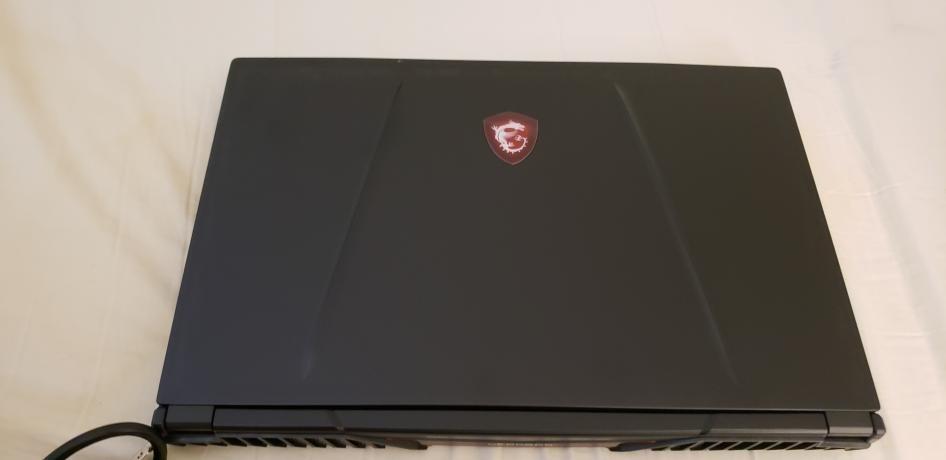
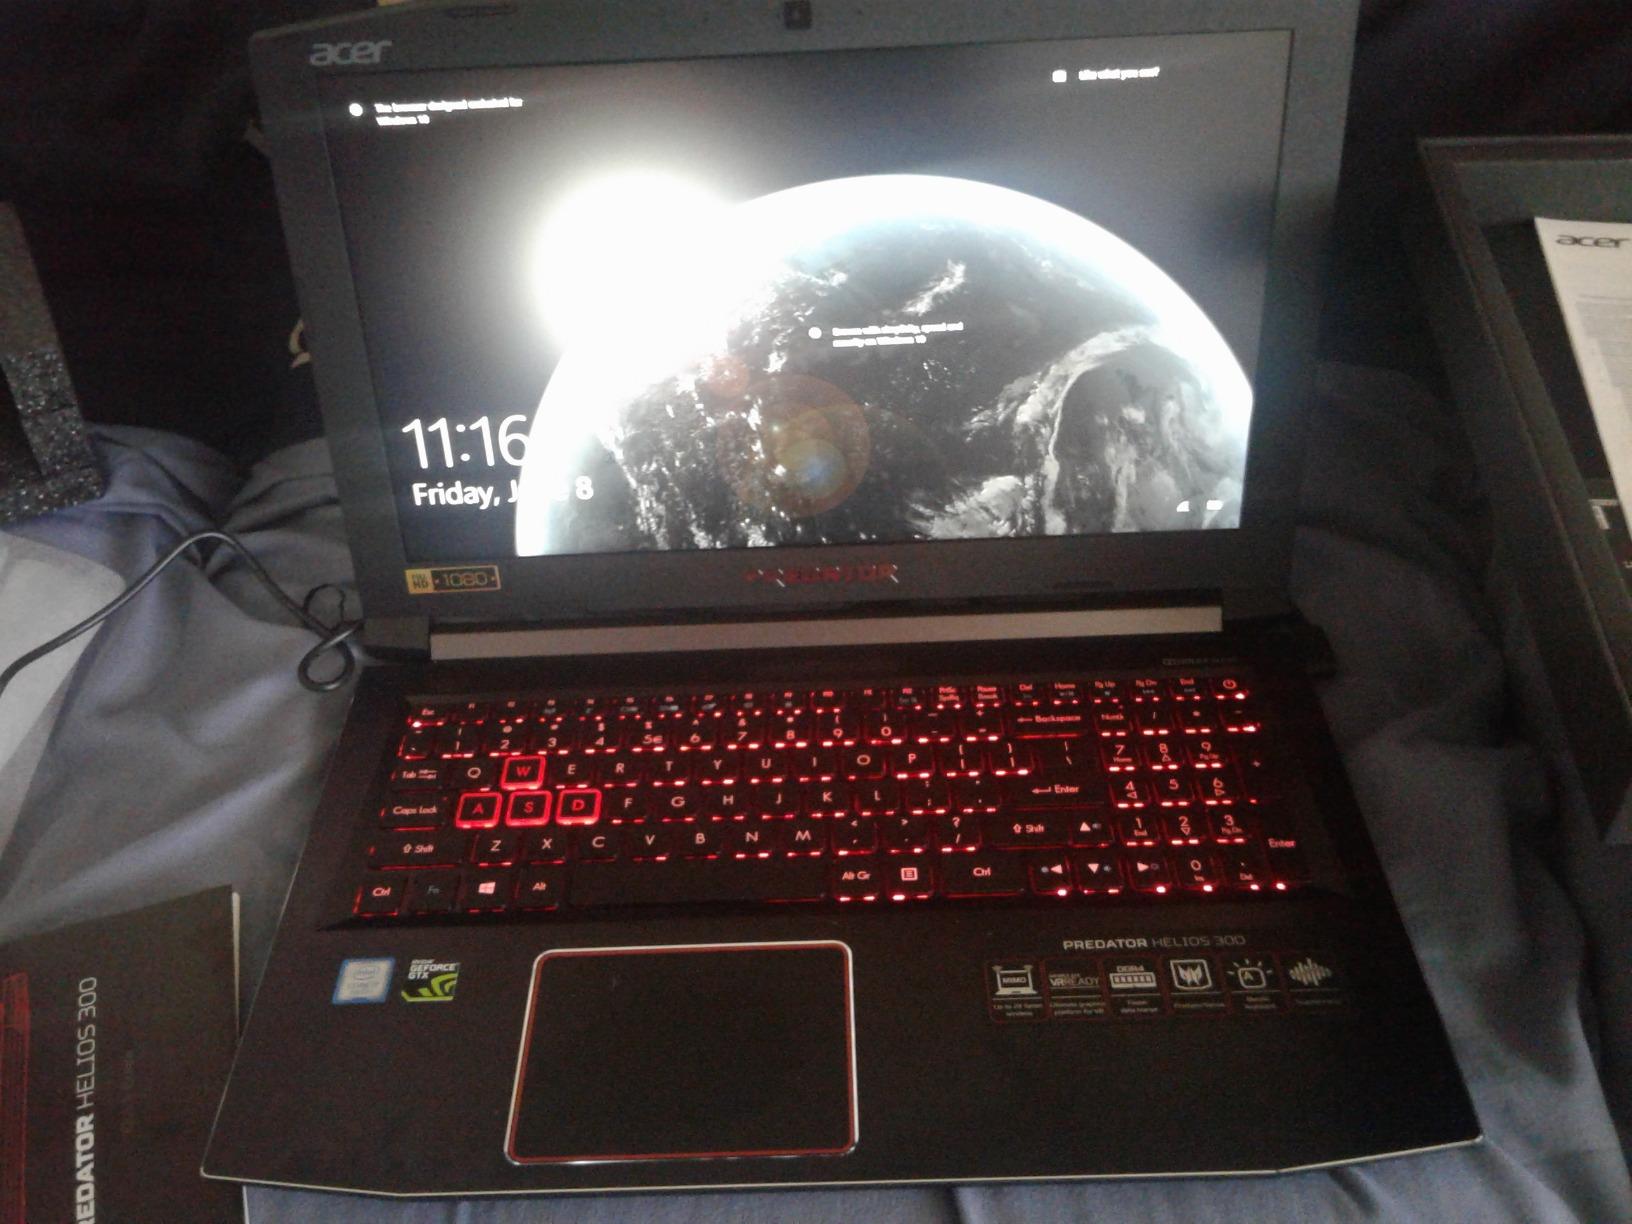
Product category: laptop
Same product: no